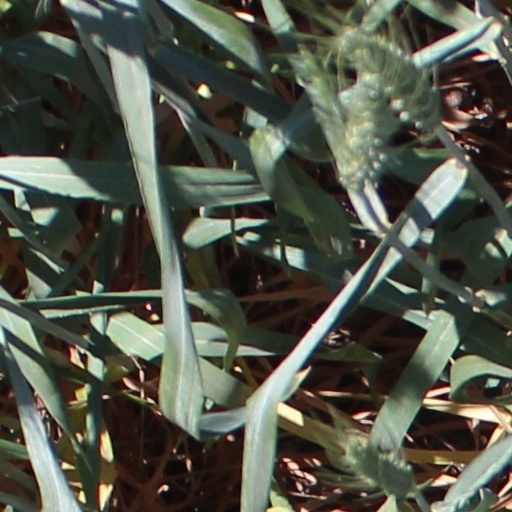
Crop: wheat